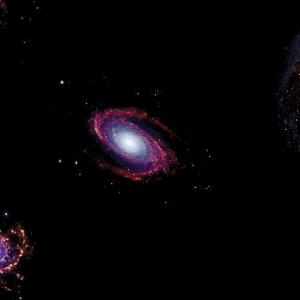
La question du destin de l'Univers fait partie des questions fondamentales de la cosmologie. Elle a trait à l'évolution future de l'expansion de l'Univers.
En cosmologie, le Big Crunch ou effondrement terminal est un des possibles destins de l'Univers. Il désigne l'effondrement de l'Univers, c'est-à-dire une phase de contraction faisant suite à la phase d'expansion. C'est donc en quelque sorte un « Big Bang à l'envers », qui consiste à ramener le cosmos à un point de singularité d'origine annulant l'espace et le temps. Vers la fin de cet effondrement, l'Univers atteint une densité et une température gigantesques. Ce scénario cosmologique se produit selon les propriétés du contenu matériel de l'Univers, en particulier les valeurs relatives de sa densité d'énergie et de sa densité critique.
L'expression « fin des temps » apparaît dans la Bible, dans l'Ancien Testament et notamment, à six reprises, dans le livre de Daniel. Dans le langage courant elle peut aussi être utilisée pour évoquer une « fin du monde » tel que nous le connaissons, ou une fin de l'humanité. Dans diverses religions, telle celle des Mayas, elle désigne la fin d'un cycle de création/destruction, représentation symbolique de la succession chronologique des évènements pour cette civilisation particulièrement exposée aux aléas volcaniques et climatiques. En sciences cette expression est synonyme de fin du temps en tant que dimension de la physique.